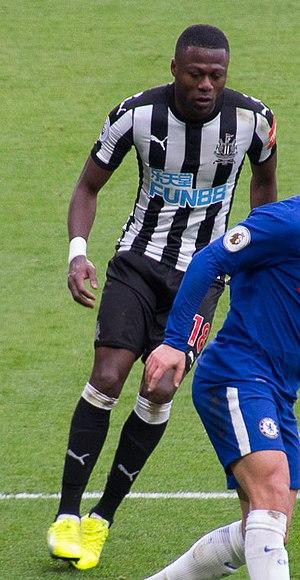
Chancel Mbemba est un footballeur international congolais, né le 8 août 1994 à Kinshasa. Il évolue au poste de défenseur central au FC Porto mais peut également jouer au poste de milieu défensif.